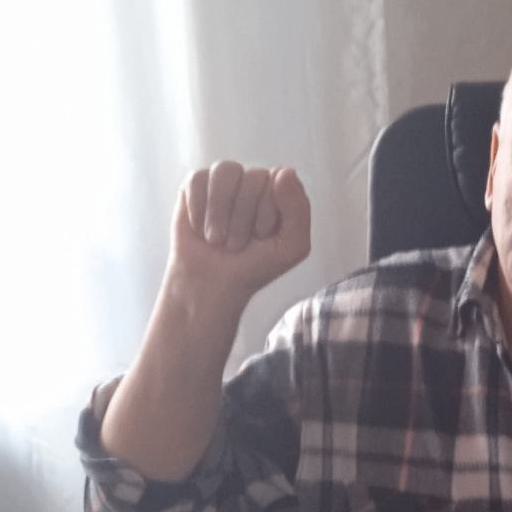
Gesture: fist